Ängelholm UFO memorial

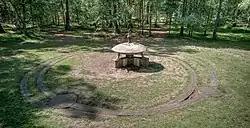
Drone photograph of the memorial

The Ängelholm UFO memorial is a monument dedicated to an alleged UFO landing site in the Kronoskogen forest near Ängelholm, Sweden. It includes a concrete scale model of a flying saucer, the purportedly life-size landing impressions on the ground, and copper plaques mounted on pillars. The monument reflects the account of Swedish entrepreneur , who attributed his success in life to encountering a UFO in 1946. The memorial, erected in 1972, is maintained by the local government. Investigations into the account have not corroborated the UFO narrative. Despite a lack of evidence, it has become a tourist destination and national heritage site.